Ramzi Souli

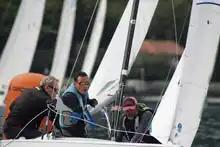
Ramzi (center) in full flight during the Europeans Soling 2021 in front of Mandello del Lario

Souli lives and works in Numansdorp as research and development specialist for equipment in the process industry.